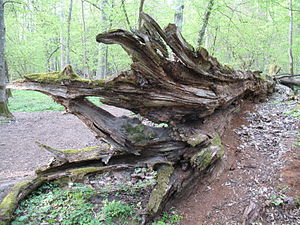
Białowieska nationalpark
Historisk eg, Dąb Jagiełły, i Białowieski nationalpark
Białowieskaskoven er en nationalpark på grænsen mellem Polen og Hviderusland, 62 km sydøst for Białystok og 70 km nord for Brest.